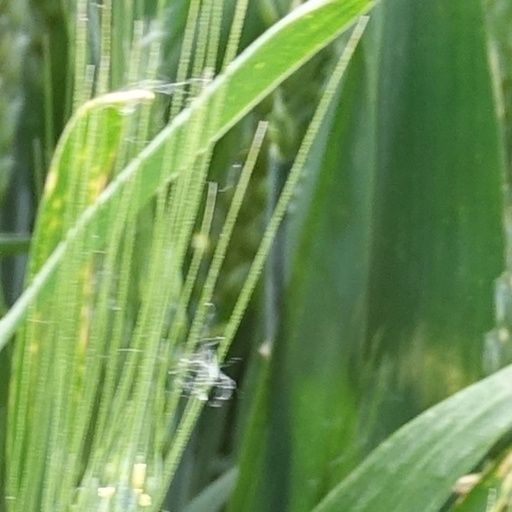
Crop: wheat